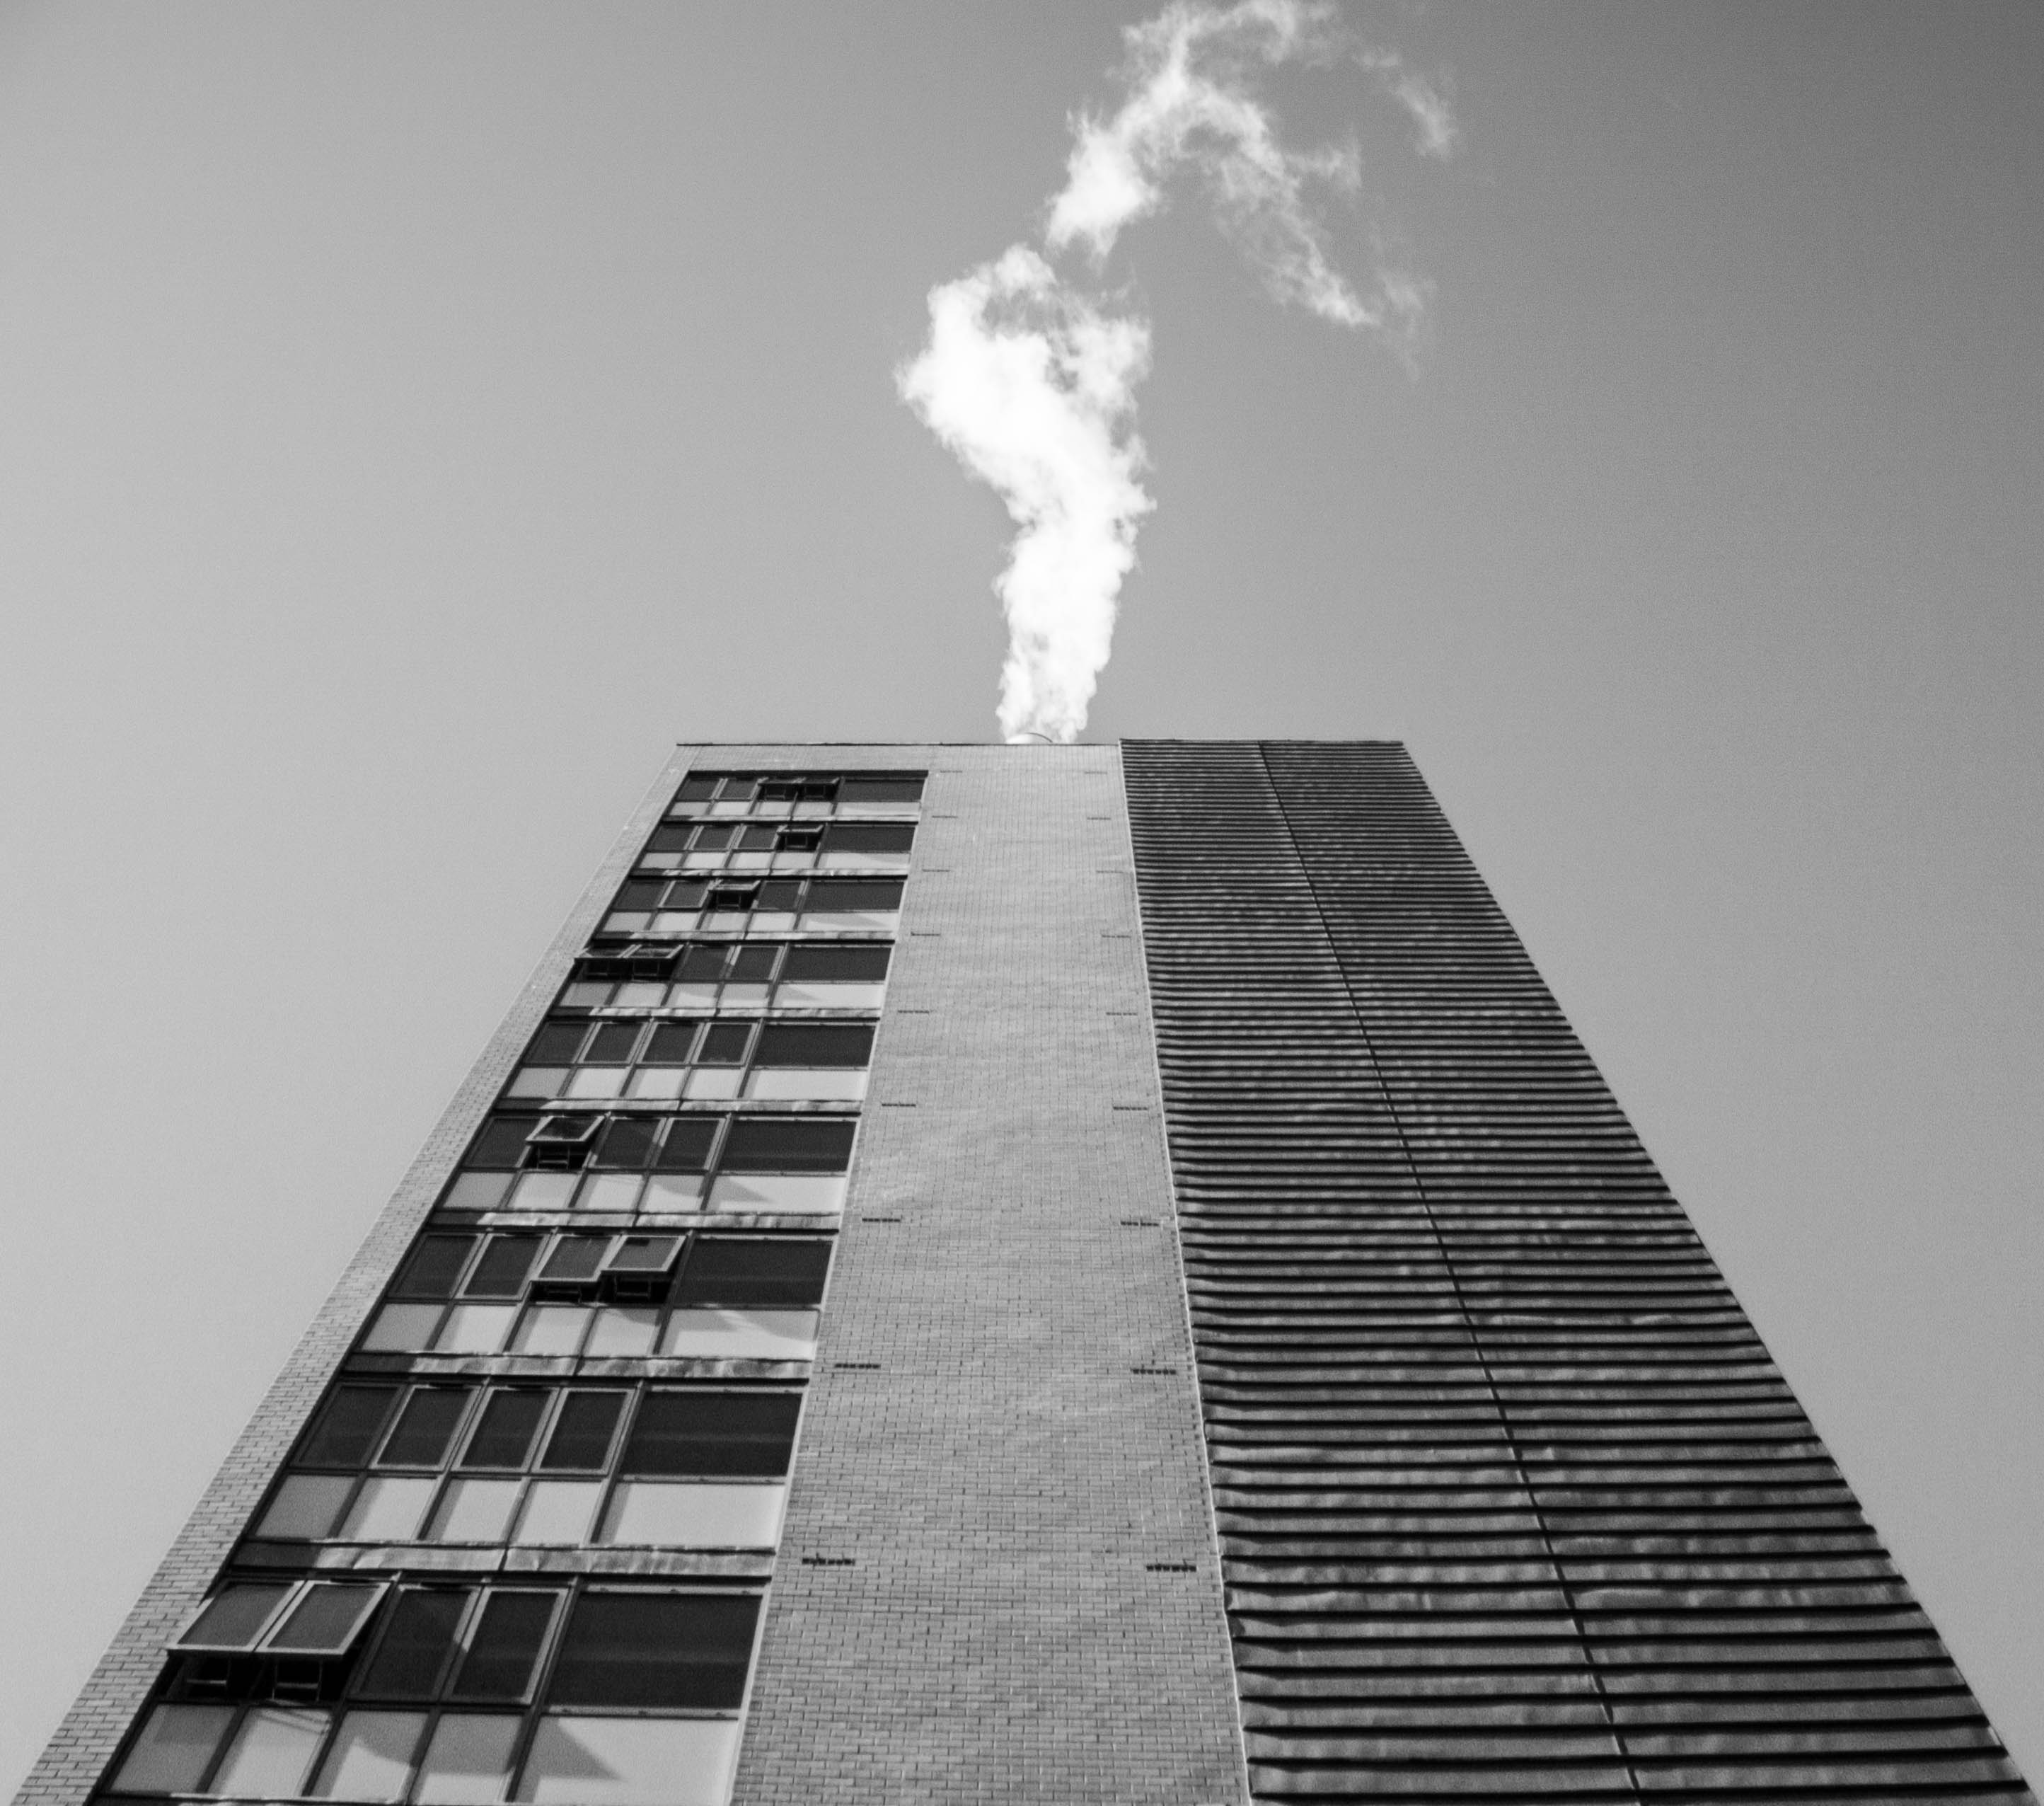
black and white, architecture, white, steam, building, skyscraper, line, tower, canon, monochrome, tower block, bw, manchester, canon40d, minimalist, minimalism, symmetry, patterns, shape, universityofmanchester, minimalistphotograph, minimalistphoto, minimalistbuilding, steamingbuilding, monochrome photography